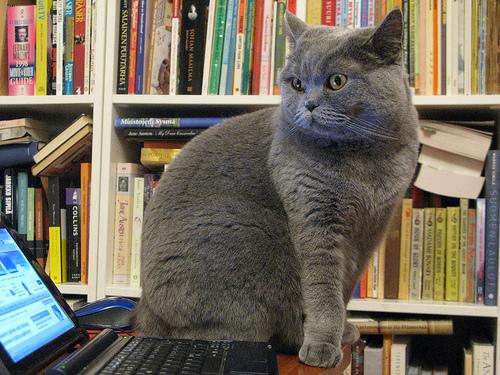
Breed: British Shorthair